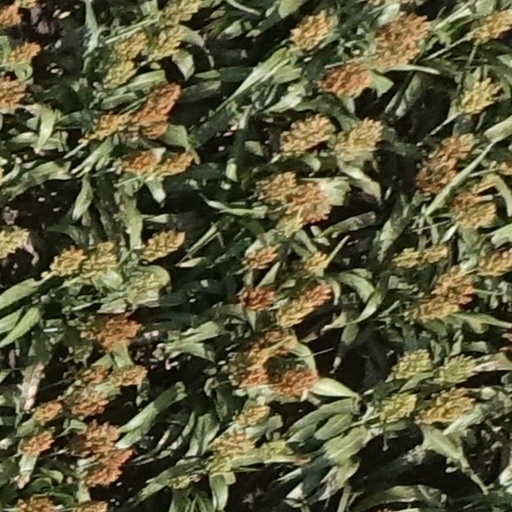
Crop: sorghum